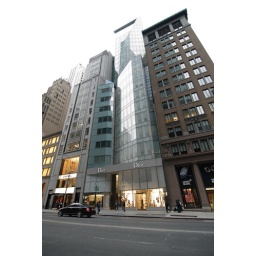
building designed by Christian de Porzamparc.19 E 57th street